Gävle

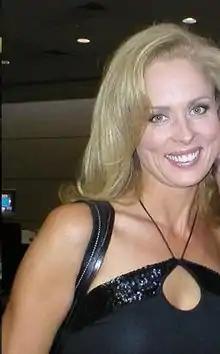
Ewa Laurence

Gävle is known for being the birthplace of the Gevalia coffee brand, which is produced by Kraft General Foods Scandinavia and exported around the globe. Gevalia is particularly popular in the Americas and produces dozens of unique flavored coffees for the United States that are not available to its customers in Europe. However, visitors who come to the factory in Gävle can sample many of the premium blends. (Gevalia is the Latin name for Gävle).